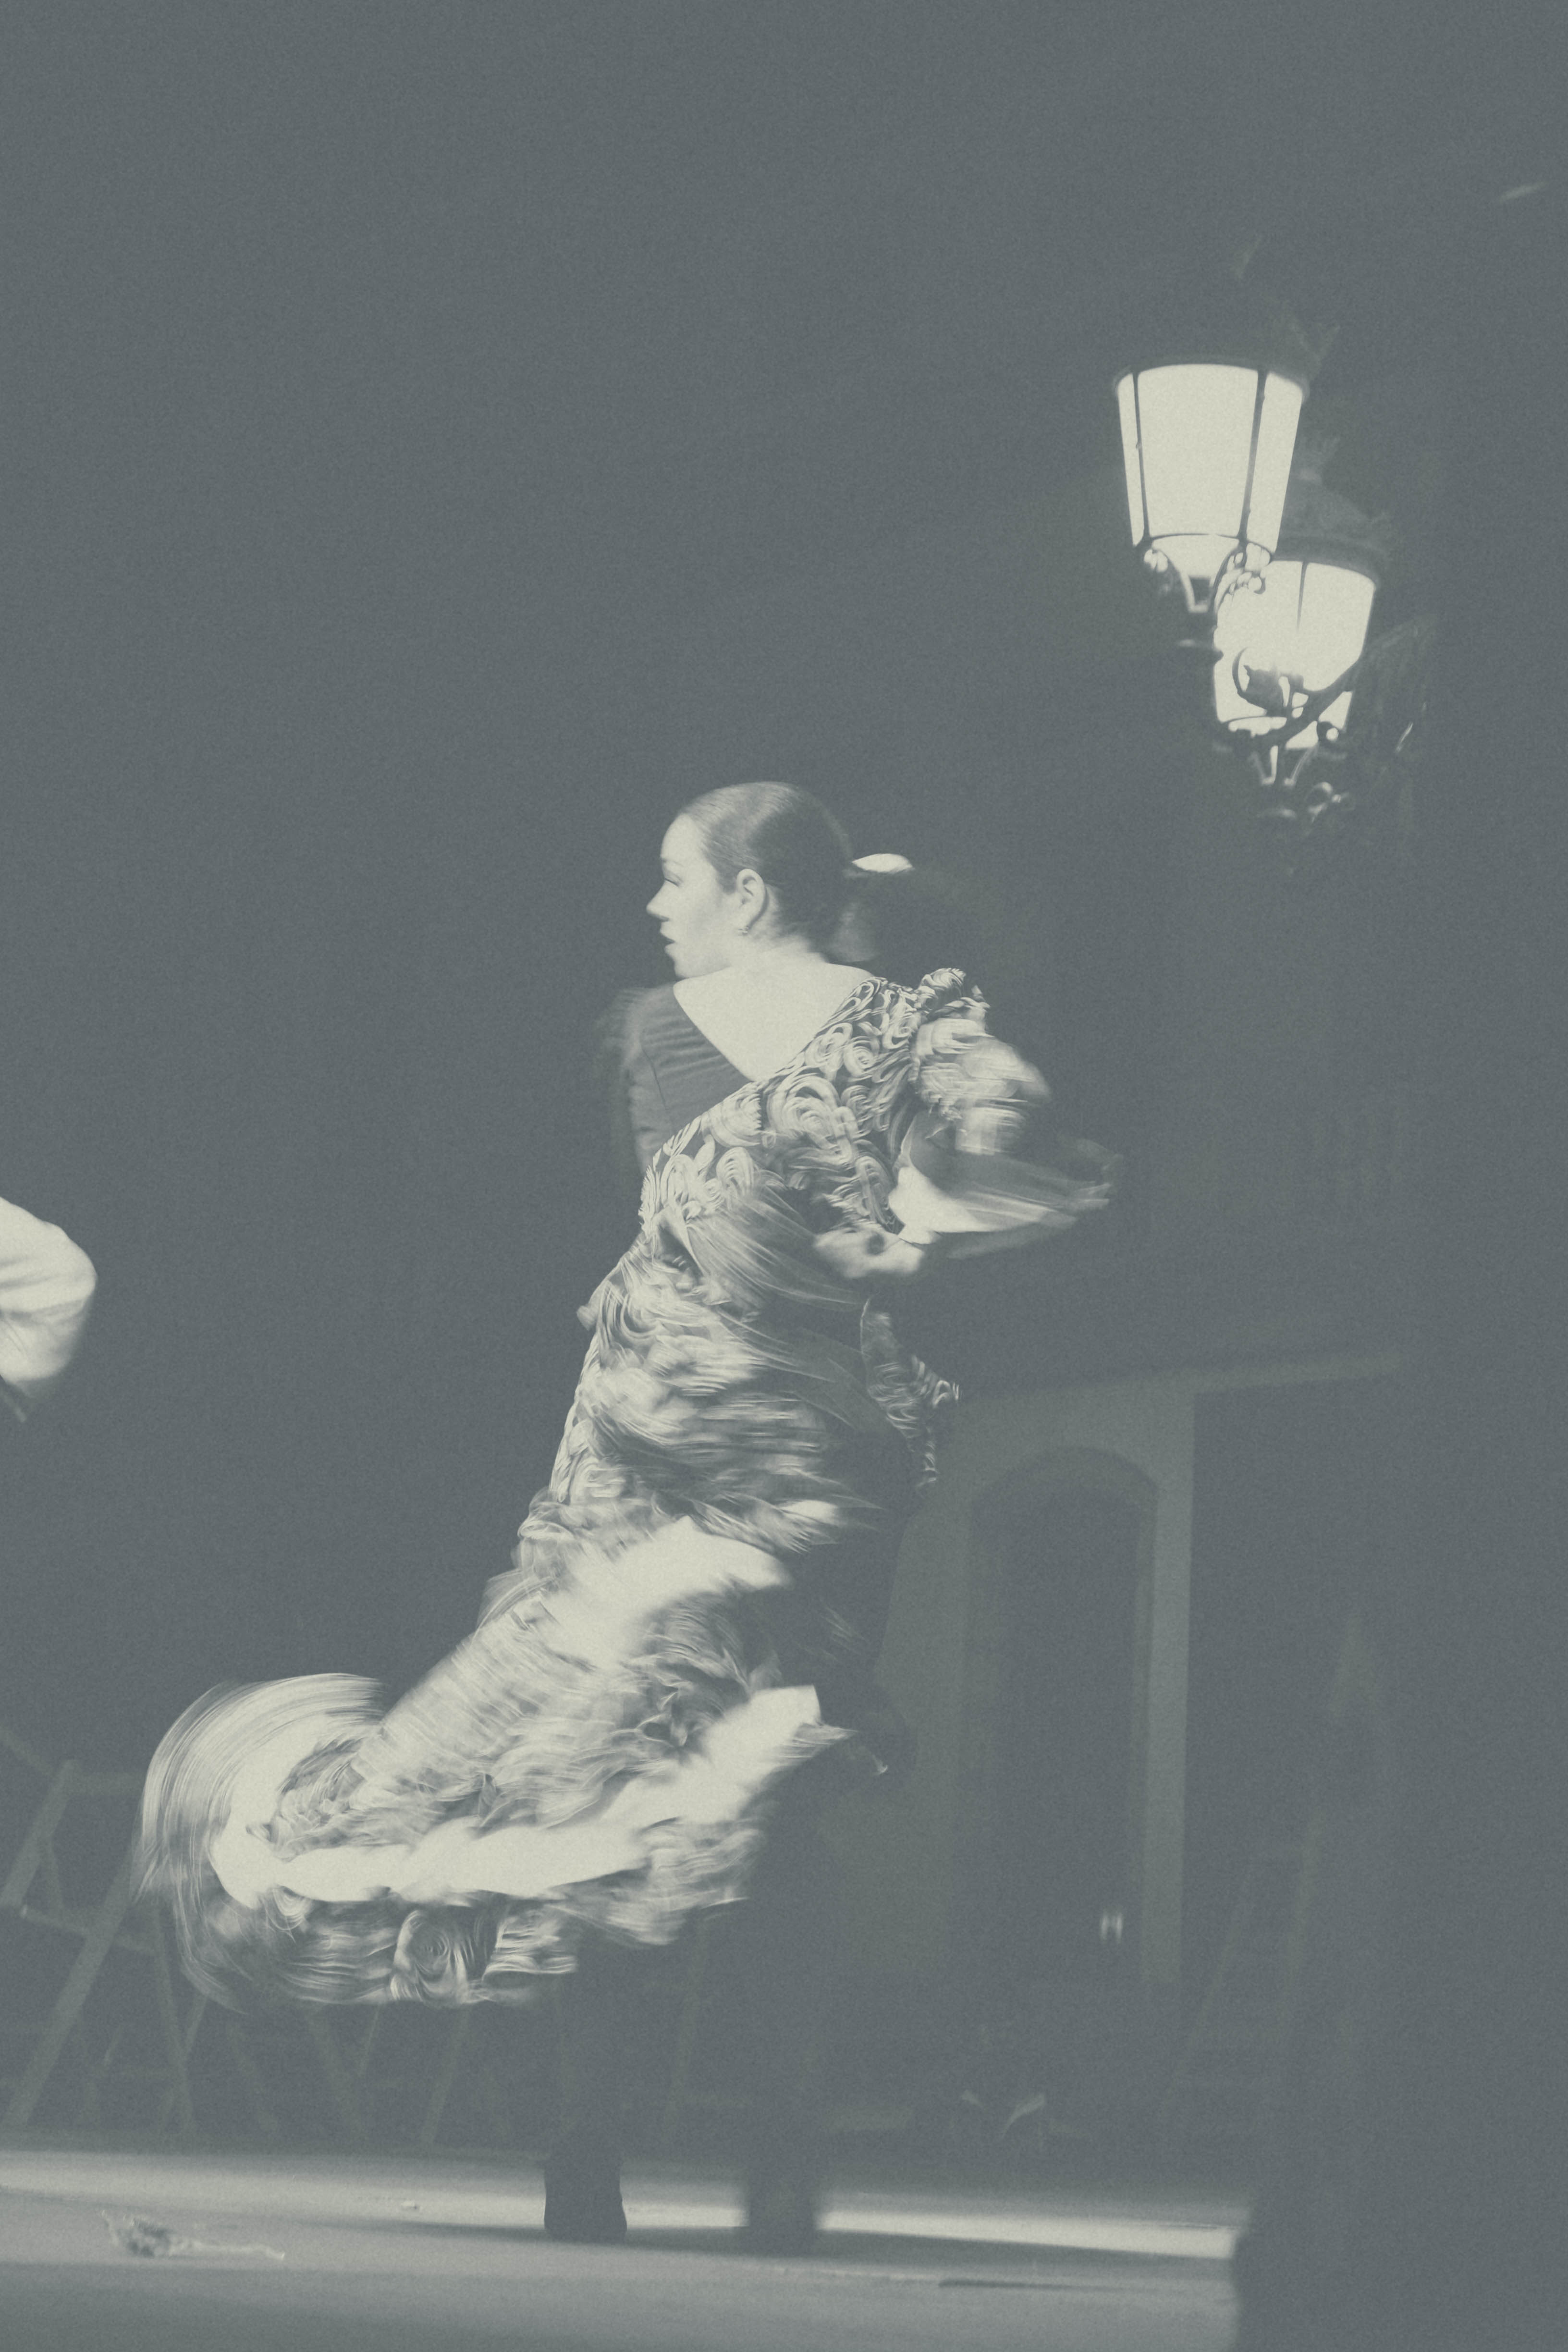
black and white, white, street, urban, monochrome, bw, blackwhite, art, sketch, drawing, illustration, andalusia, flamenco, cordoba, blackadnwhite, monochrome photography